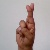
The image shows a hand gesture representing the letter 'R' in Indian Sign Language.